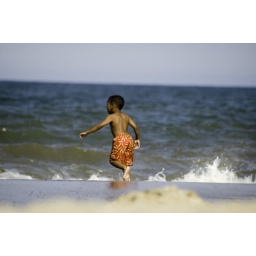
This boy was running in place as the waves splashed on the beach.